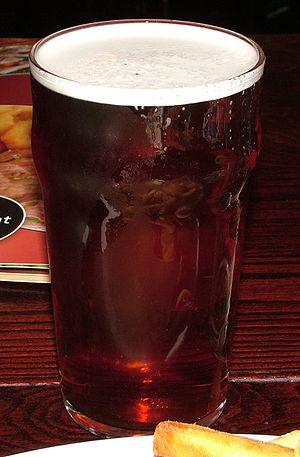
La fermentation alcoolique est un processus biochimique par lequel des sucres sont transformés en alcool dans un milieu liquide, privé d'air.
Bitter est un terme britannique pour un type de bière ou de ale. L'expression est d'abord apparue dans le Royaume-Uni au début du XIXᵉ siècle.